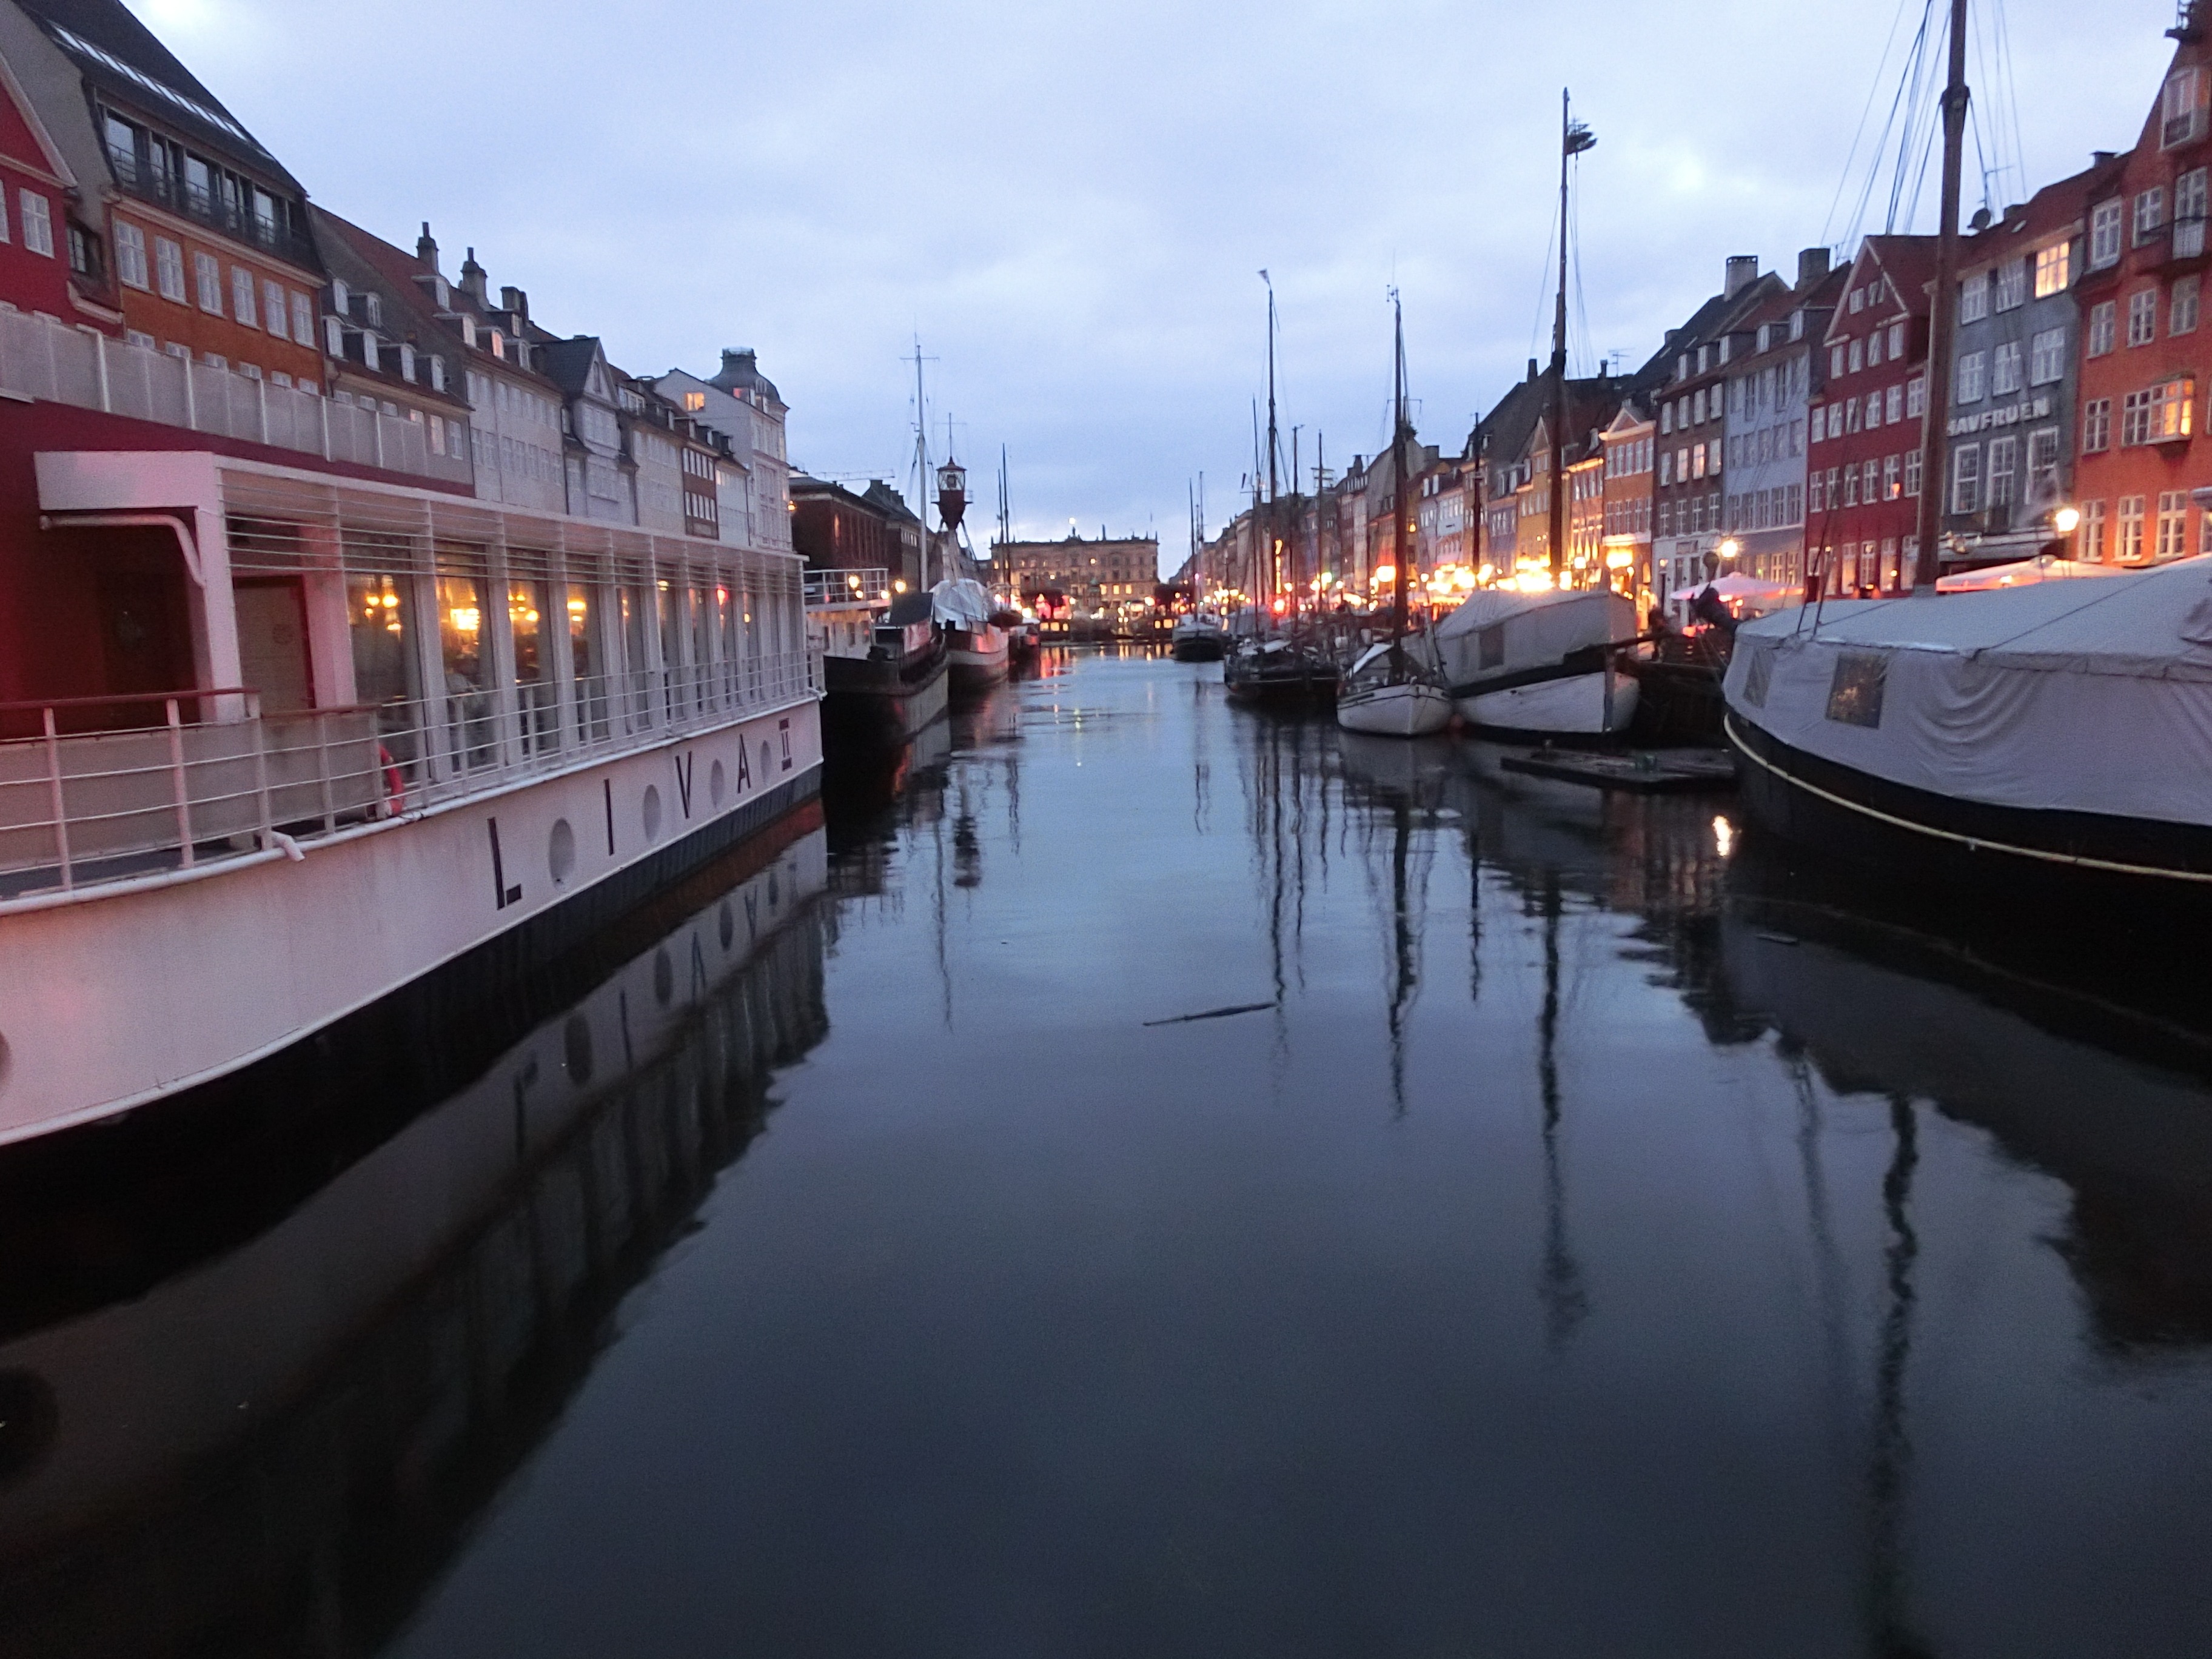
dock, boat, river, canal, evening, reflection, vehicle, port, waterway, boats, reflections, denmark, copenhagen, channel, nyhavn, watercraft, sailing ships